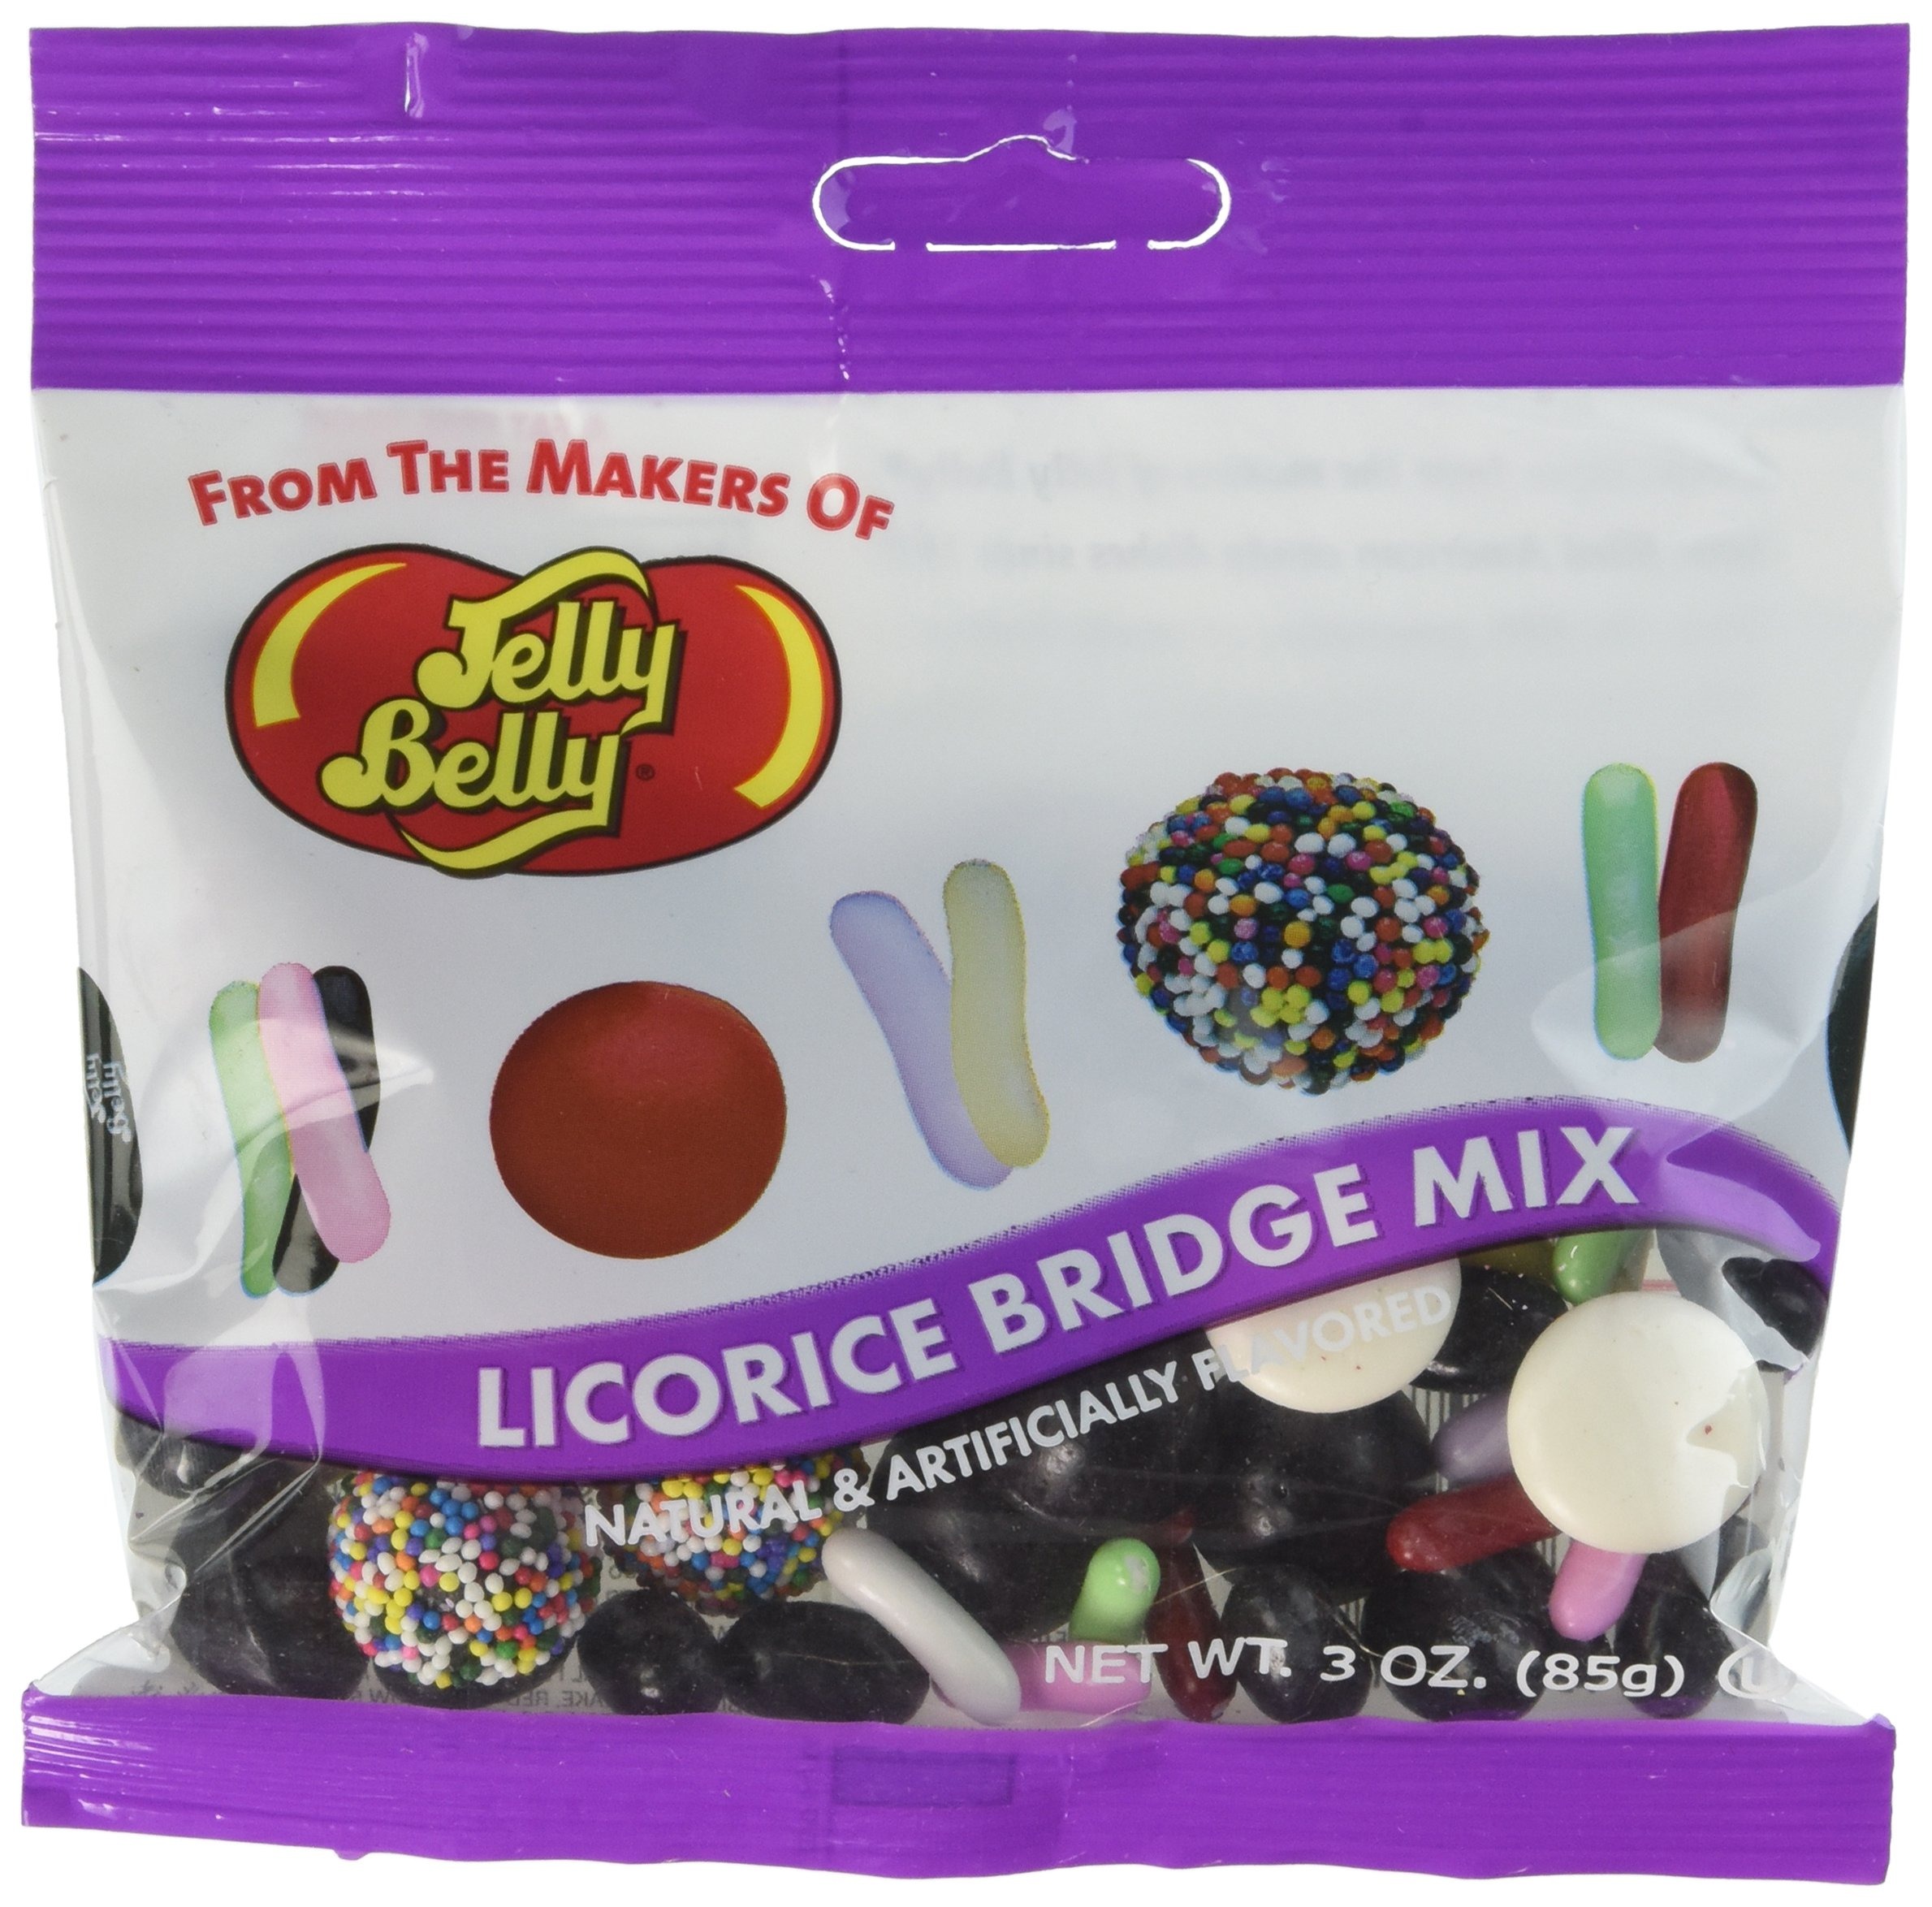
Item Name: Jelly Belly 41070 3 Oz Jelly Belly® Licorice Bridge Mix 12 Bag Case
Product Description: Jelly Belly Licorice Bridge Mix Assorted Licorice 3 Oz. Bag Fat Free Food Price is indicated for bulk discounted quantity of 12 unit(s) per case.
Value: 12.0
Unit: Count

Price: 6.49